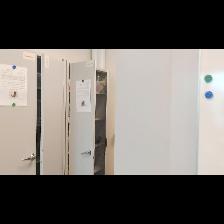
Label: NonHuman